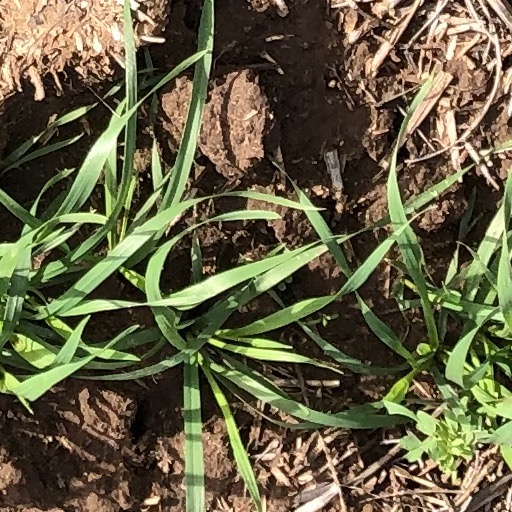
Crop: wheat